Cayambe Coca National Park

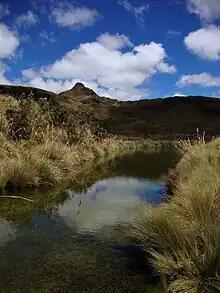
Laguna Baños

Local habitat types include the grasslands of the páramo and montane cloud forests. Bunchgrasses, ferns, and lycopods are common plants. There are over 100 species of endemic plants.